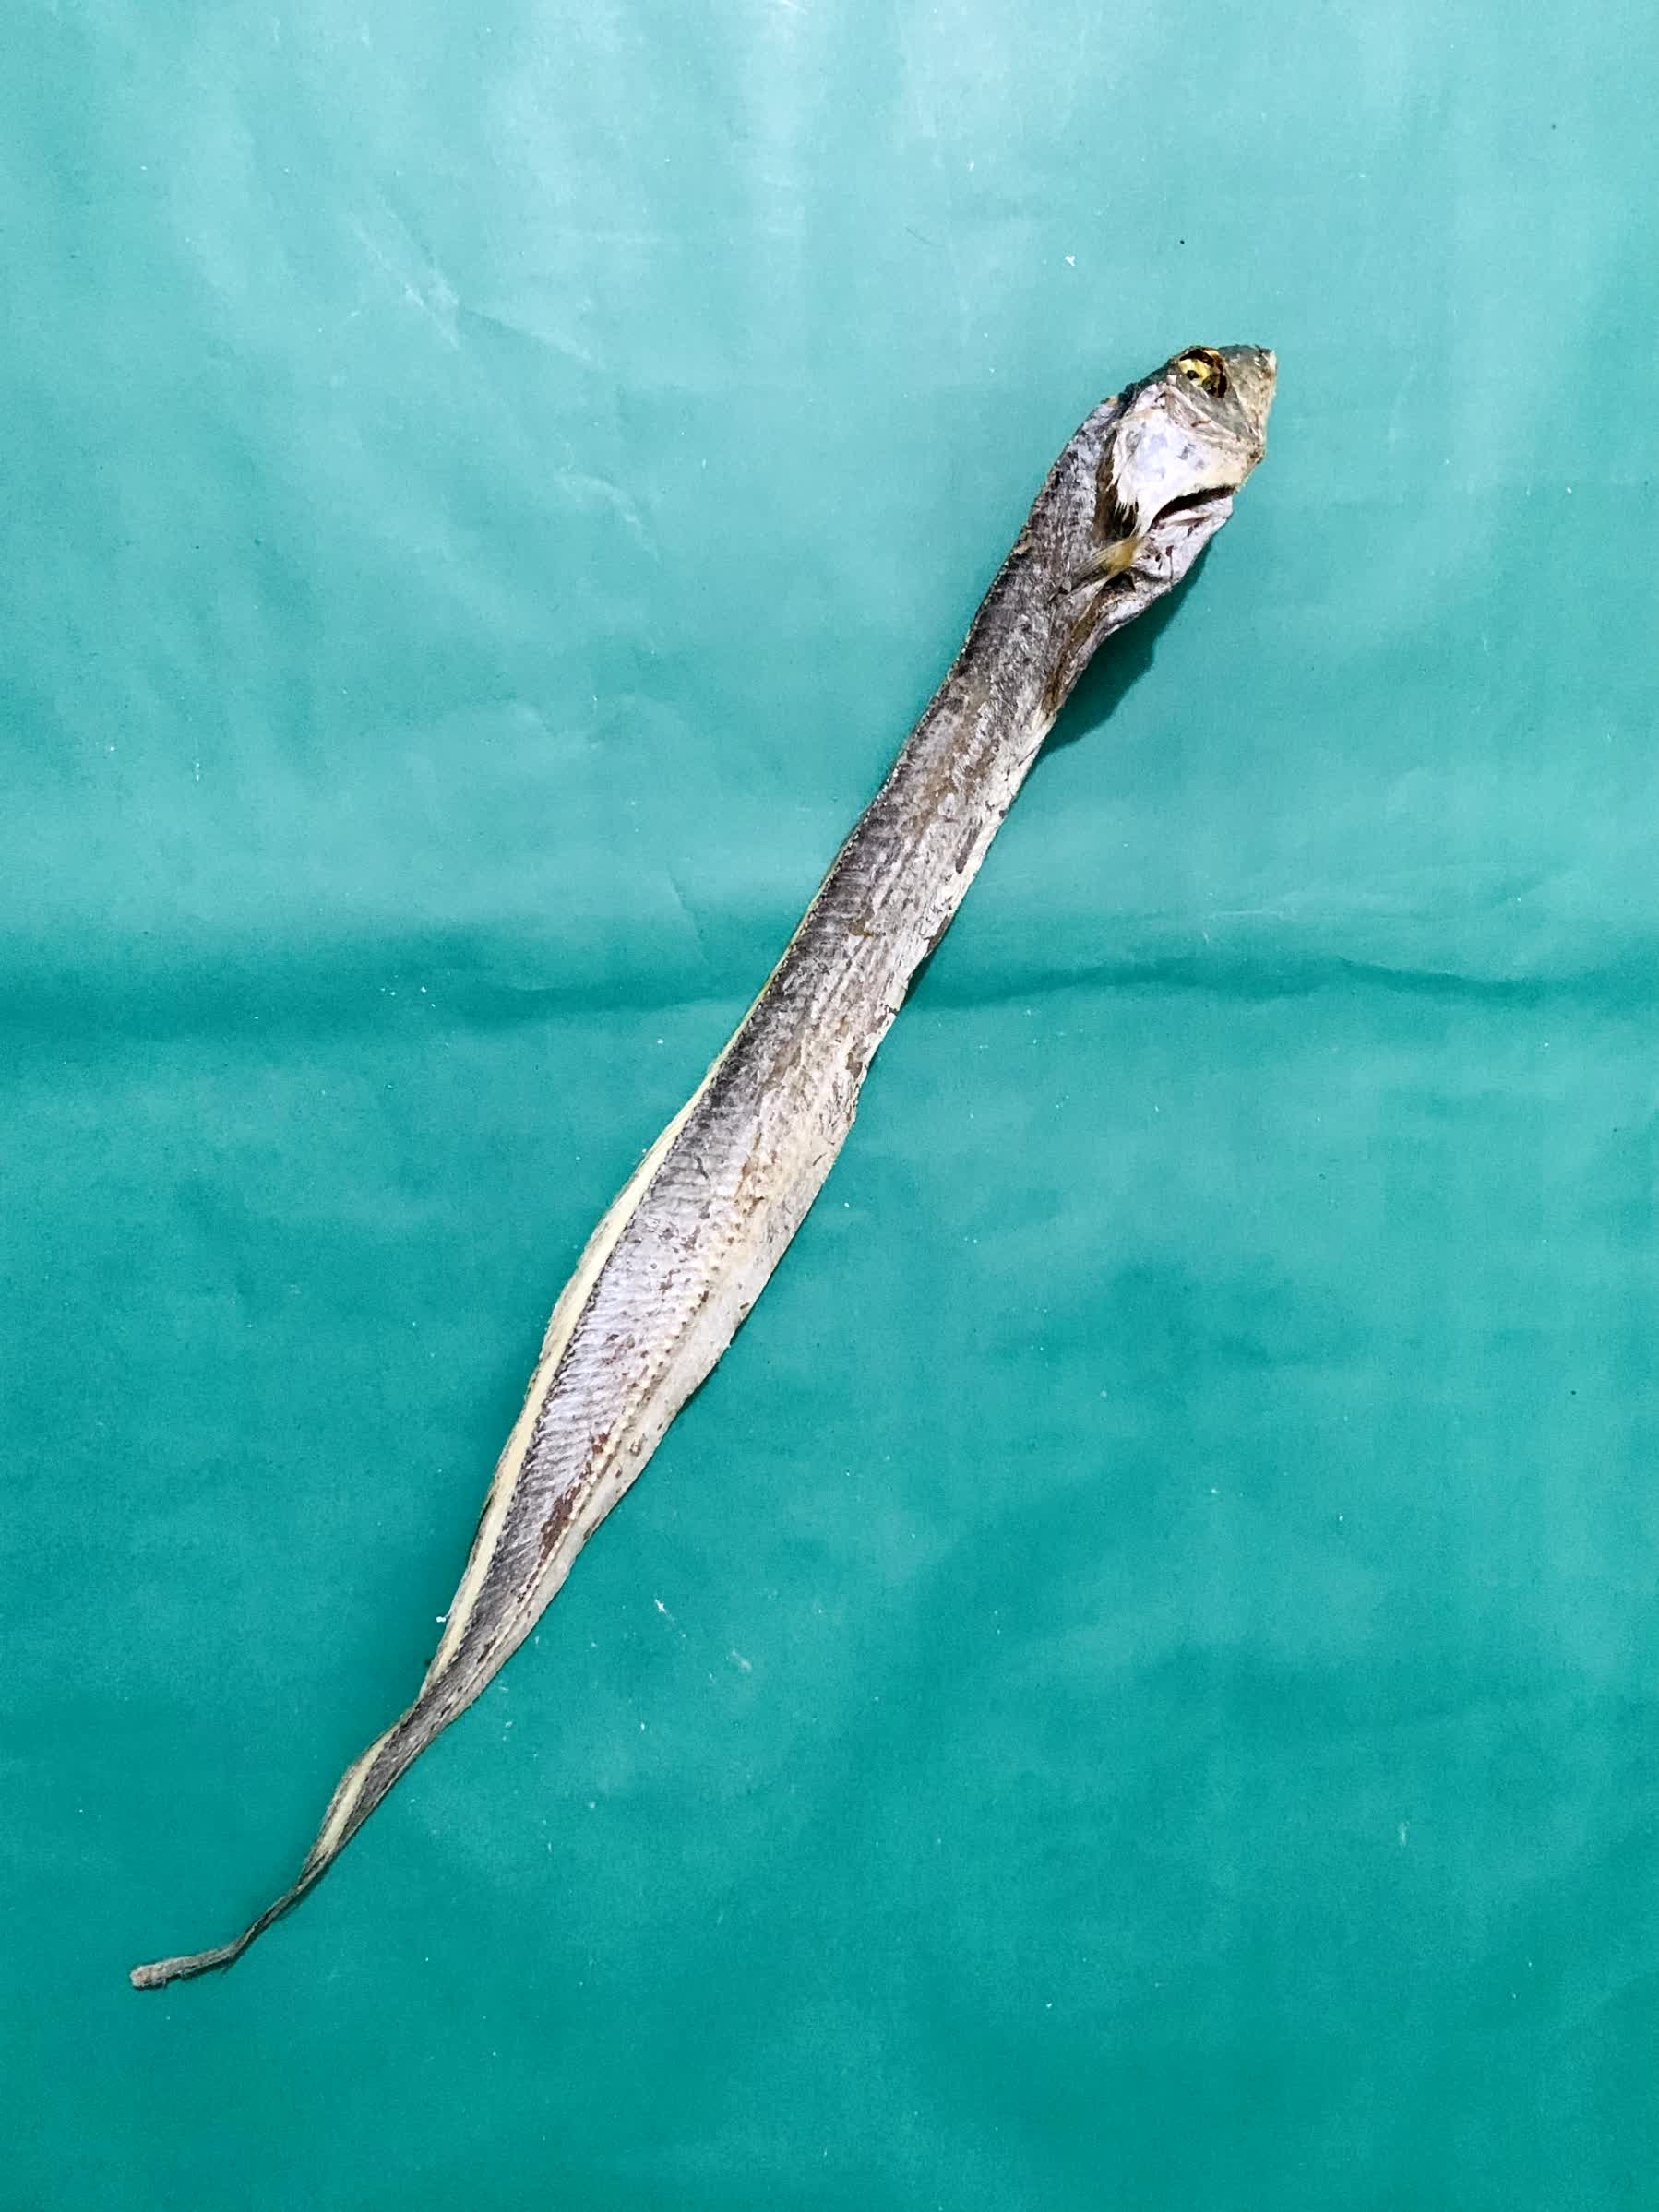
Species: Churi